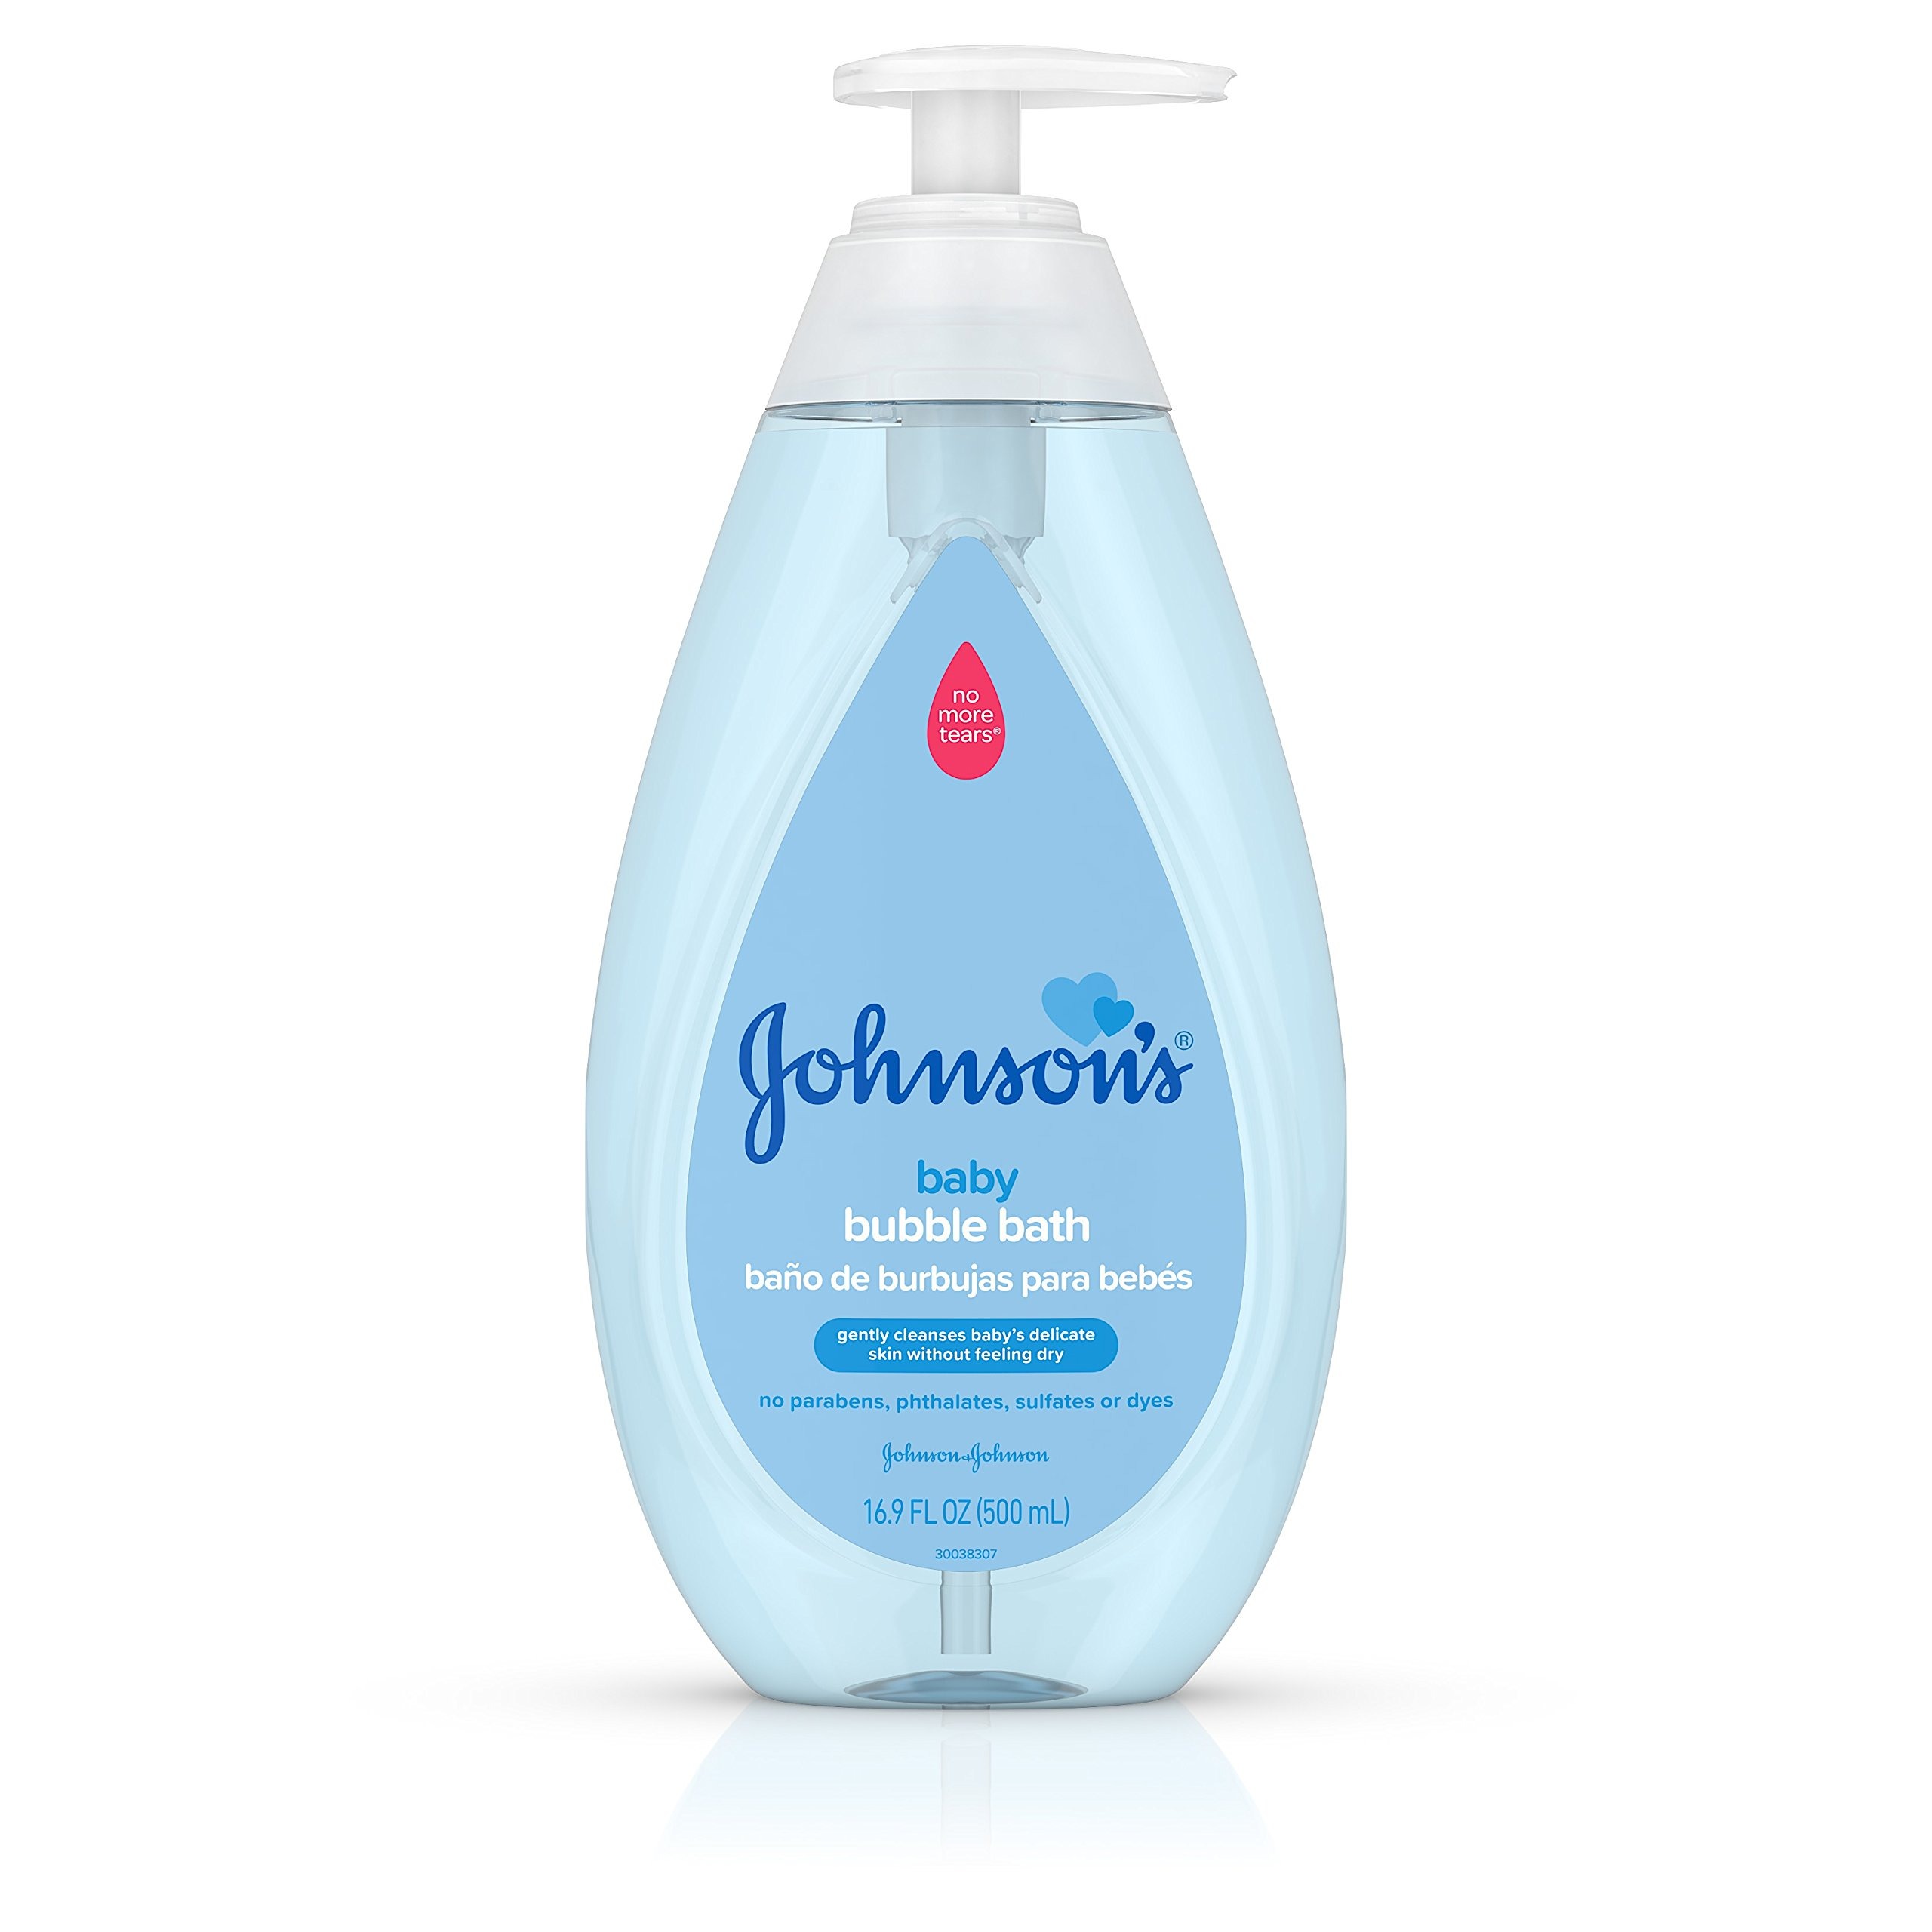
Item Name: Johnson’s Paraben-Free Baby Bubble Bath for Gentle Baby Skin Care, 16.9 Fluid Ounce
Bullet Point 1: 16.9-fluid ounces of Johnson's Baby Bubble Bath is new and improved for baby’s delicate skin to create big, fun bubbles while cleansing. Gentle enough for everyday use
Bullet Point 2: Baby bath with Clinically Proven Mildness formula features Johnson's No More Tears formula so this bubble bath is as gentle on baby’s eyes as pure water
Bullet Point 3: Hypoallergenic baby bath is great for a bath time experience that’s bubbly and fun for everyone
Bullet Point 4: This baby bubble bath gently cleanses skin and maintains its natural moisture barrier
Bullet Point 5: This pediatrician and dermatologist-tested baby skin care formula is mild enough for everyday use during bath time. Simply shake bubble bath well and pour 2 to 3 capfuls under running water while stirring with hands for big, fun bubbles that baby will enjoy
Value: 16.9
Unit: Fl Oz

Price: 8.66